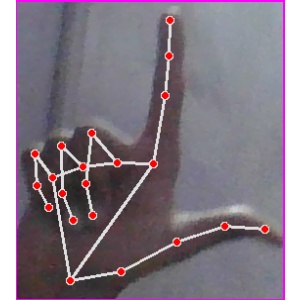
अक्षर: ल